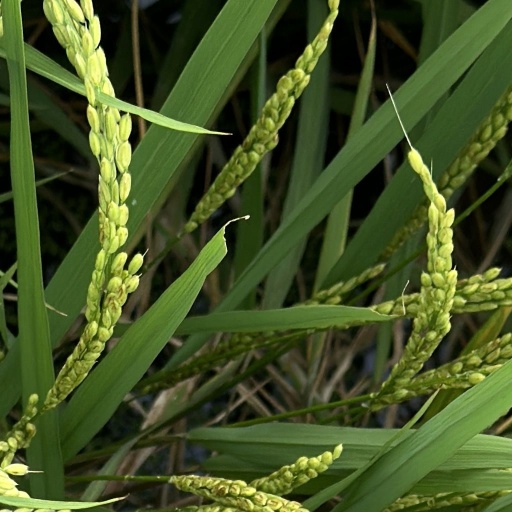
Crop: rice